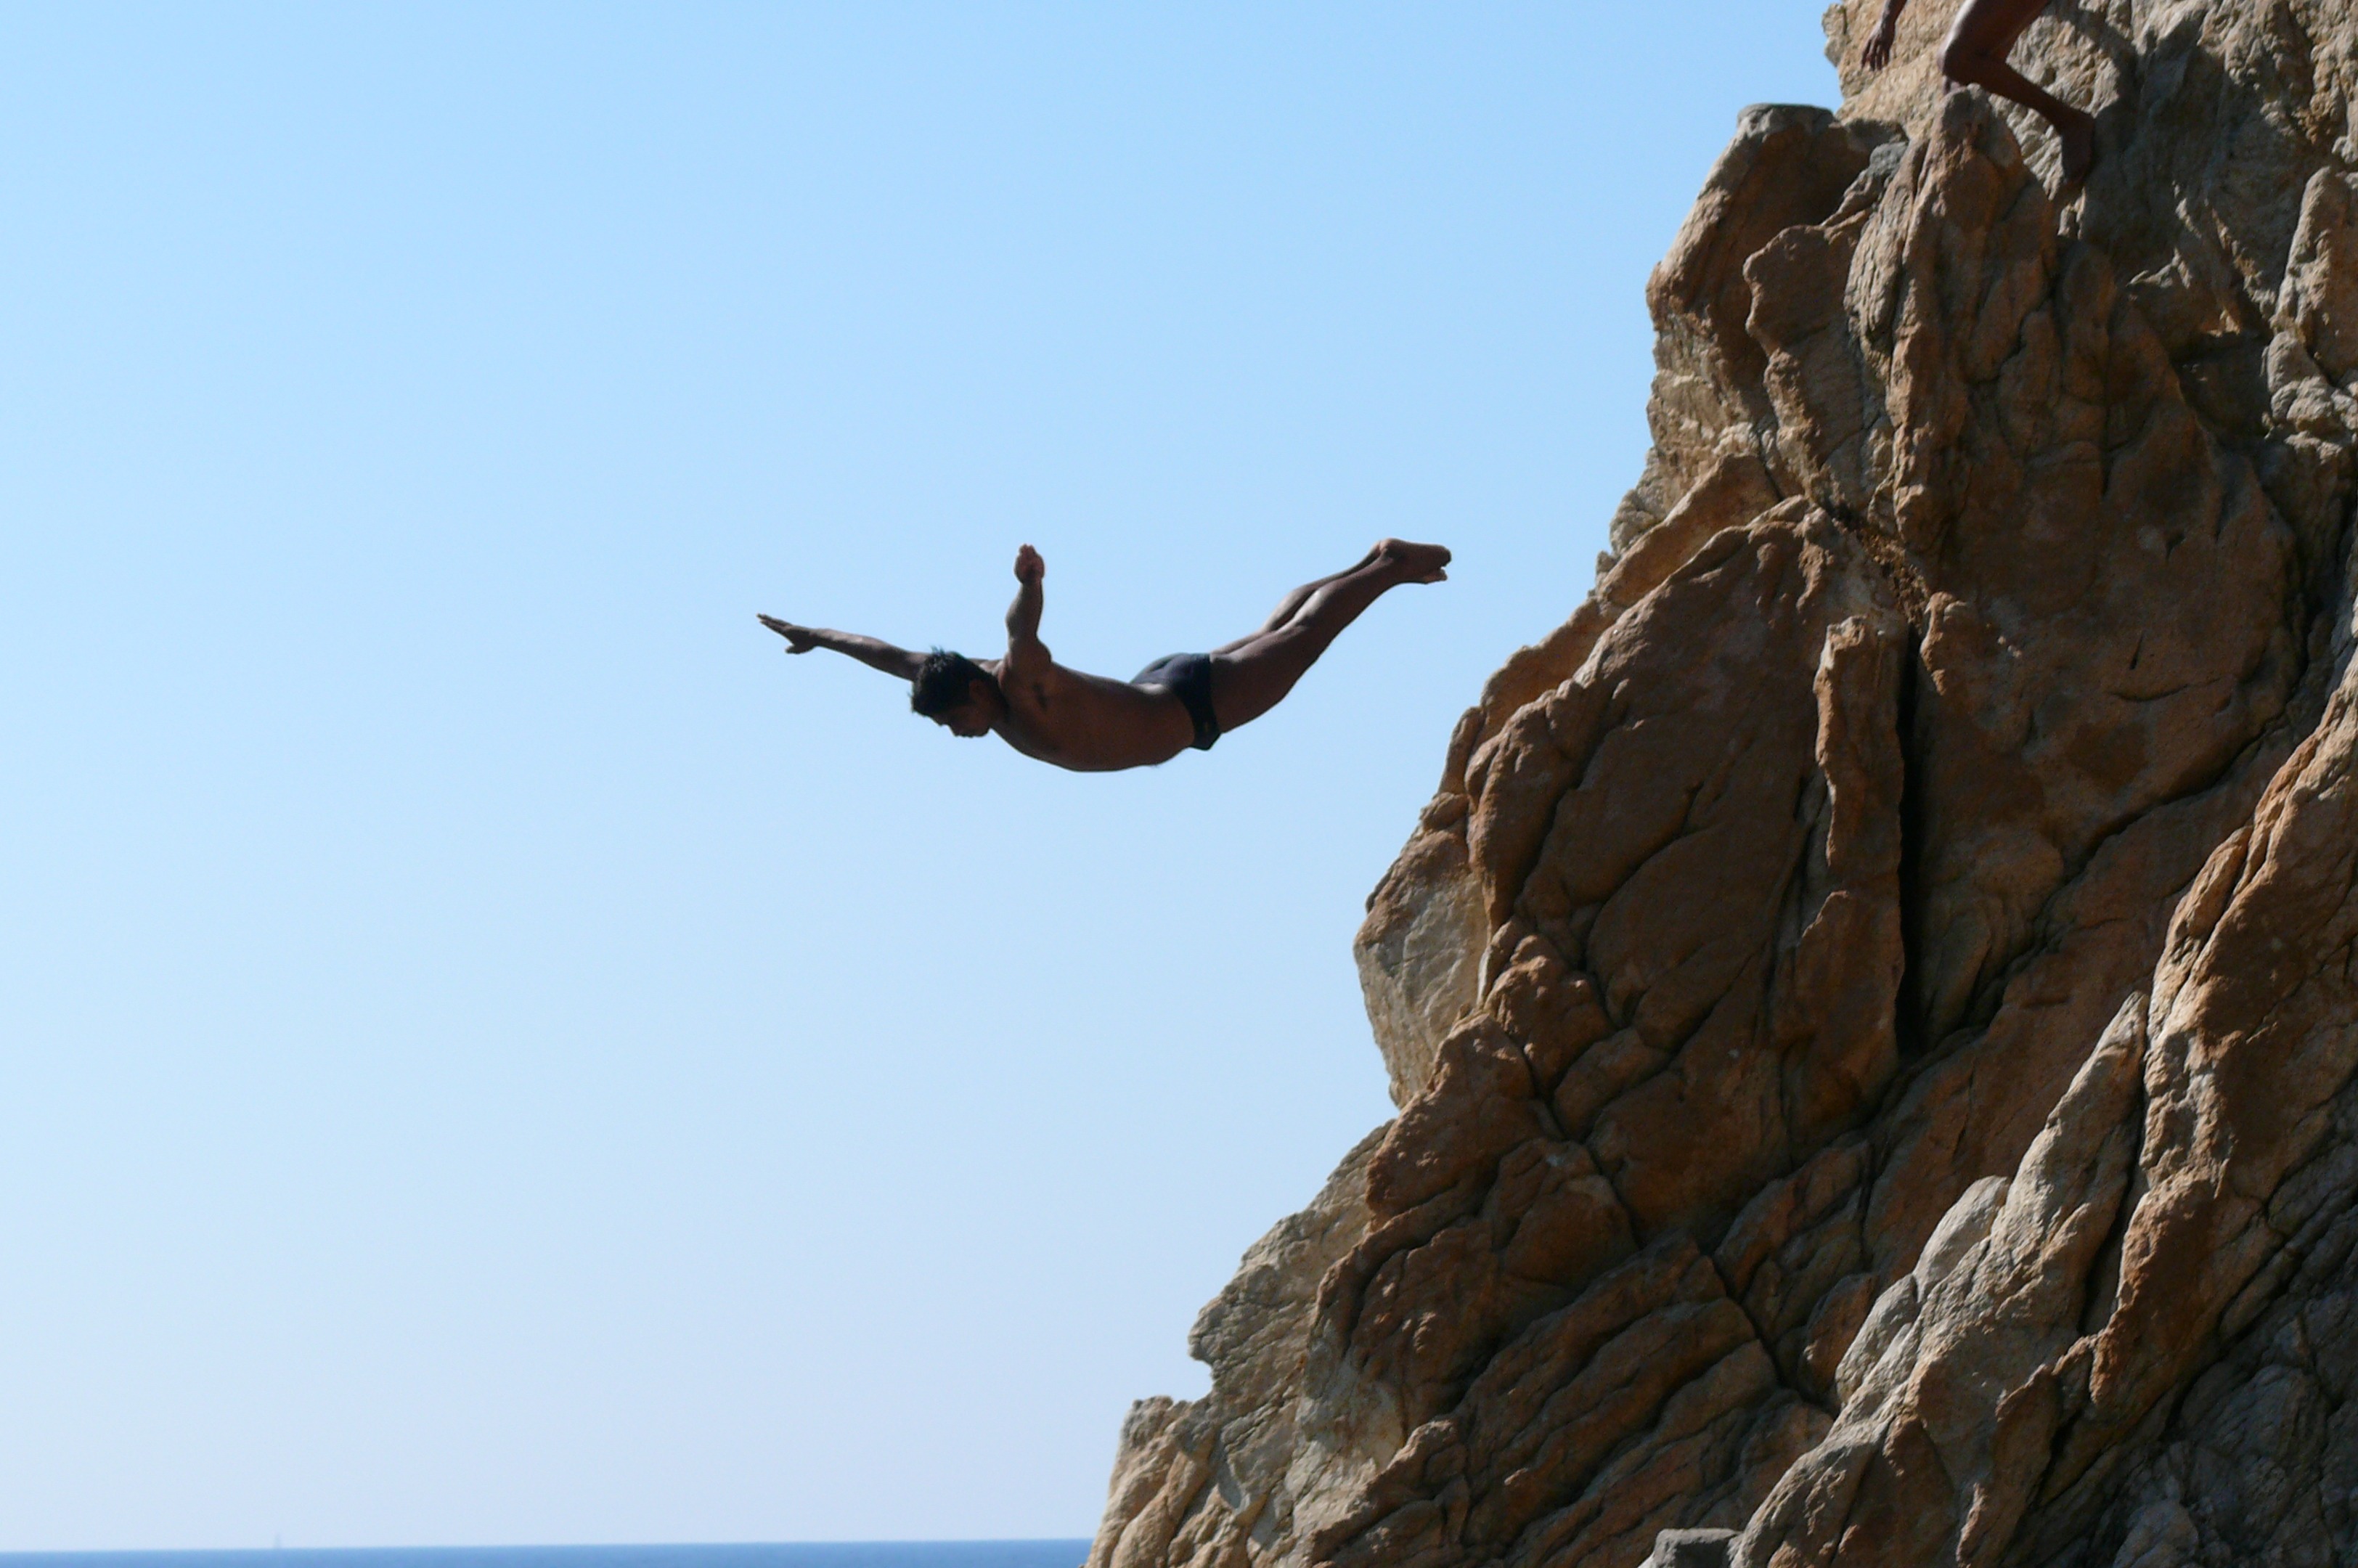
sea, water, rock, ocean, adventure, recreation, jumping, flight, climbing, rock climbing, extreme sport, sports, acapulco, sport climbing, la quebrada, jumping into water